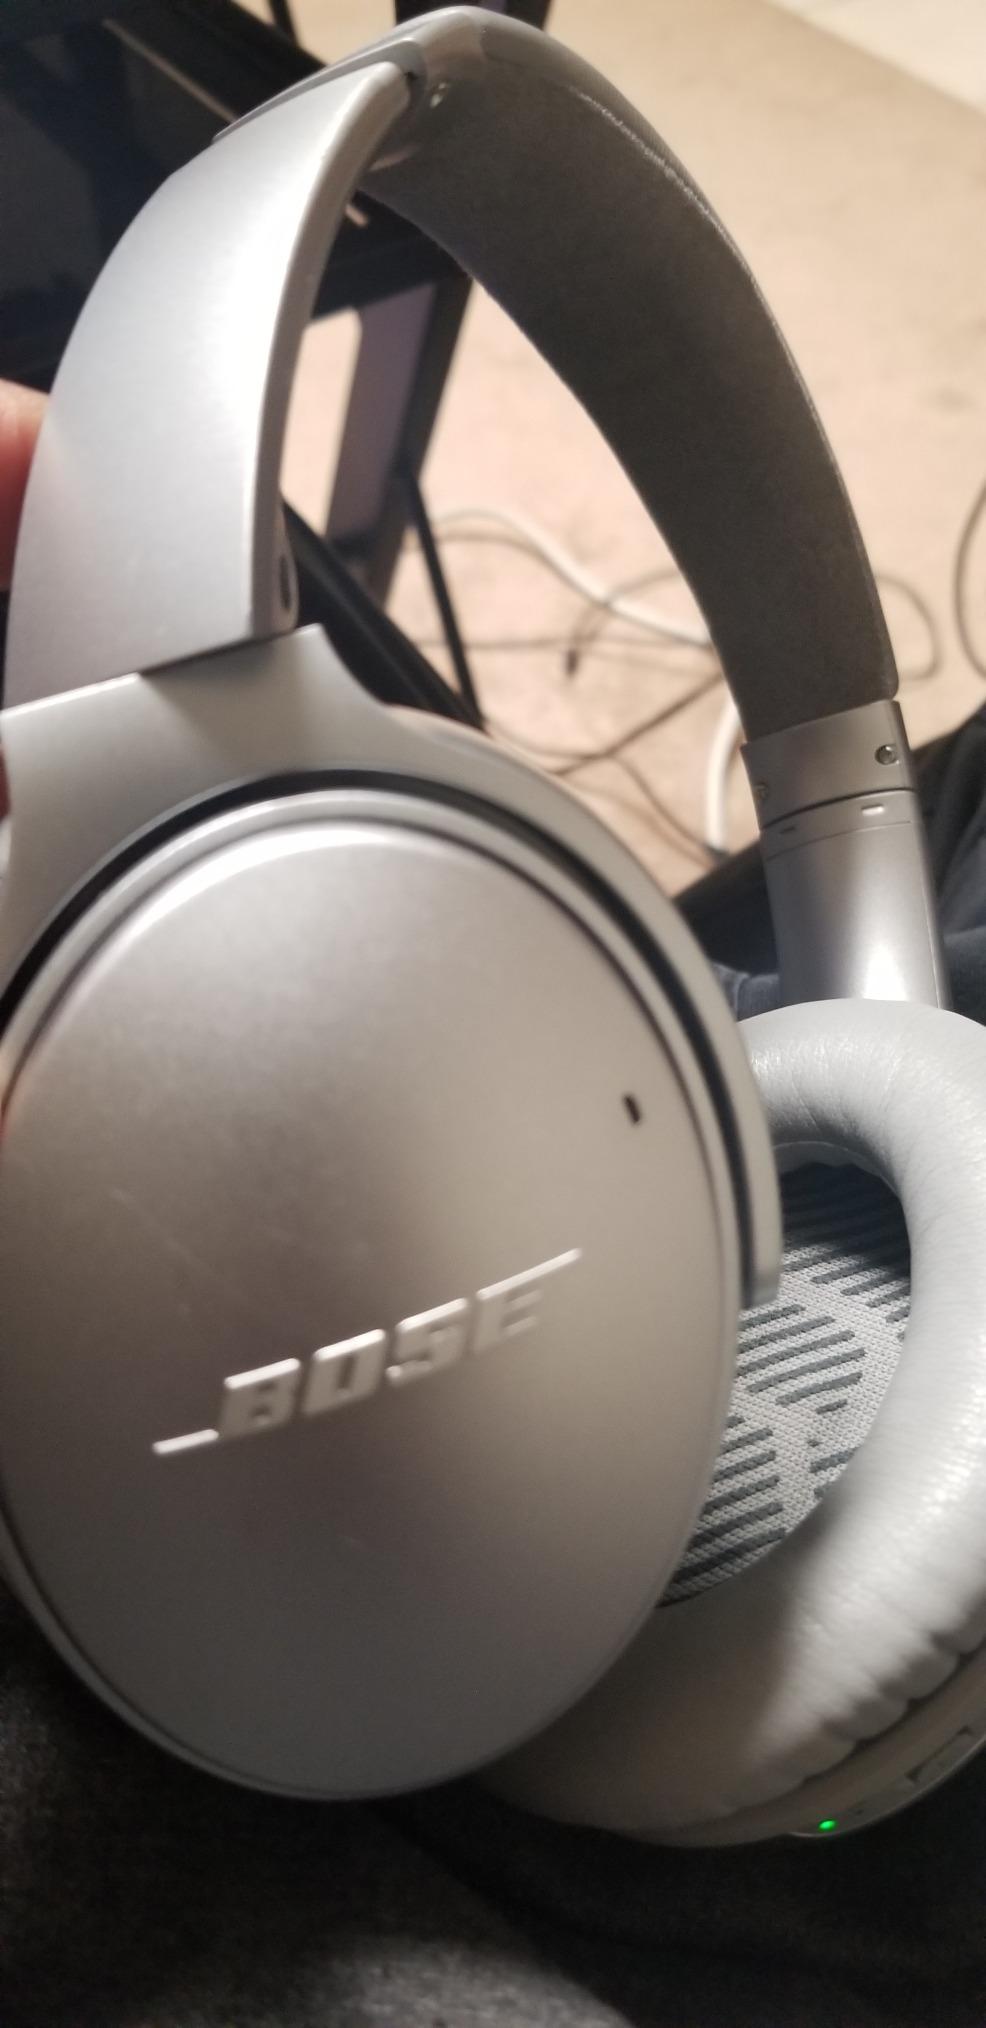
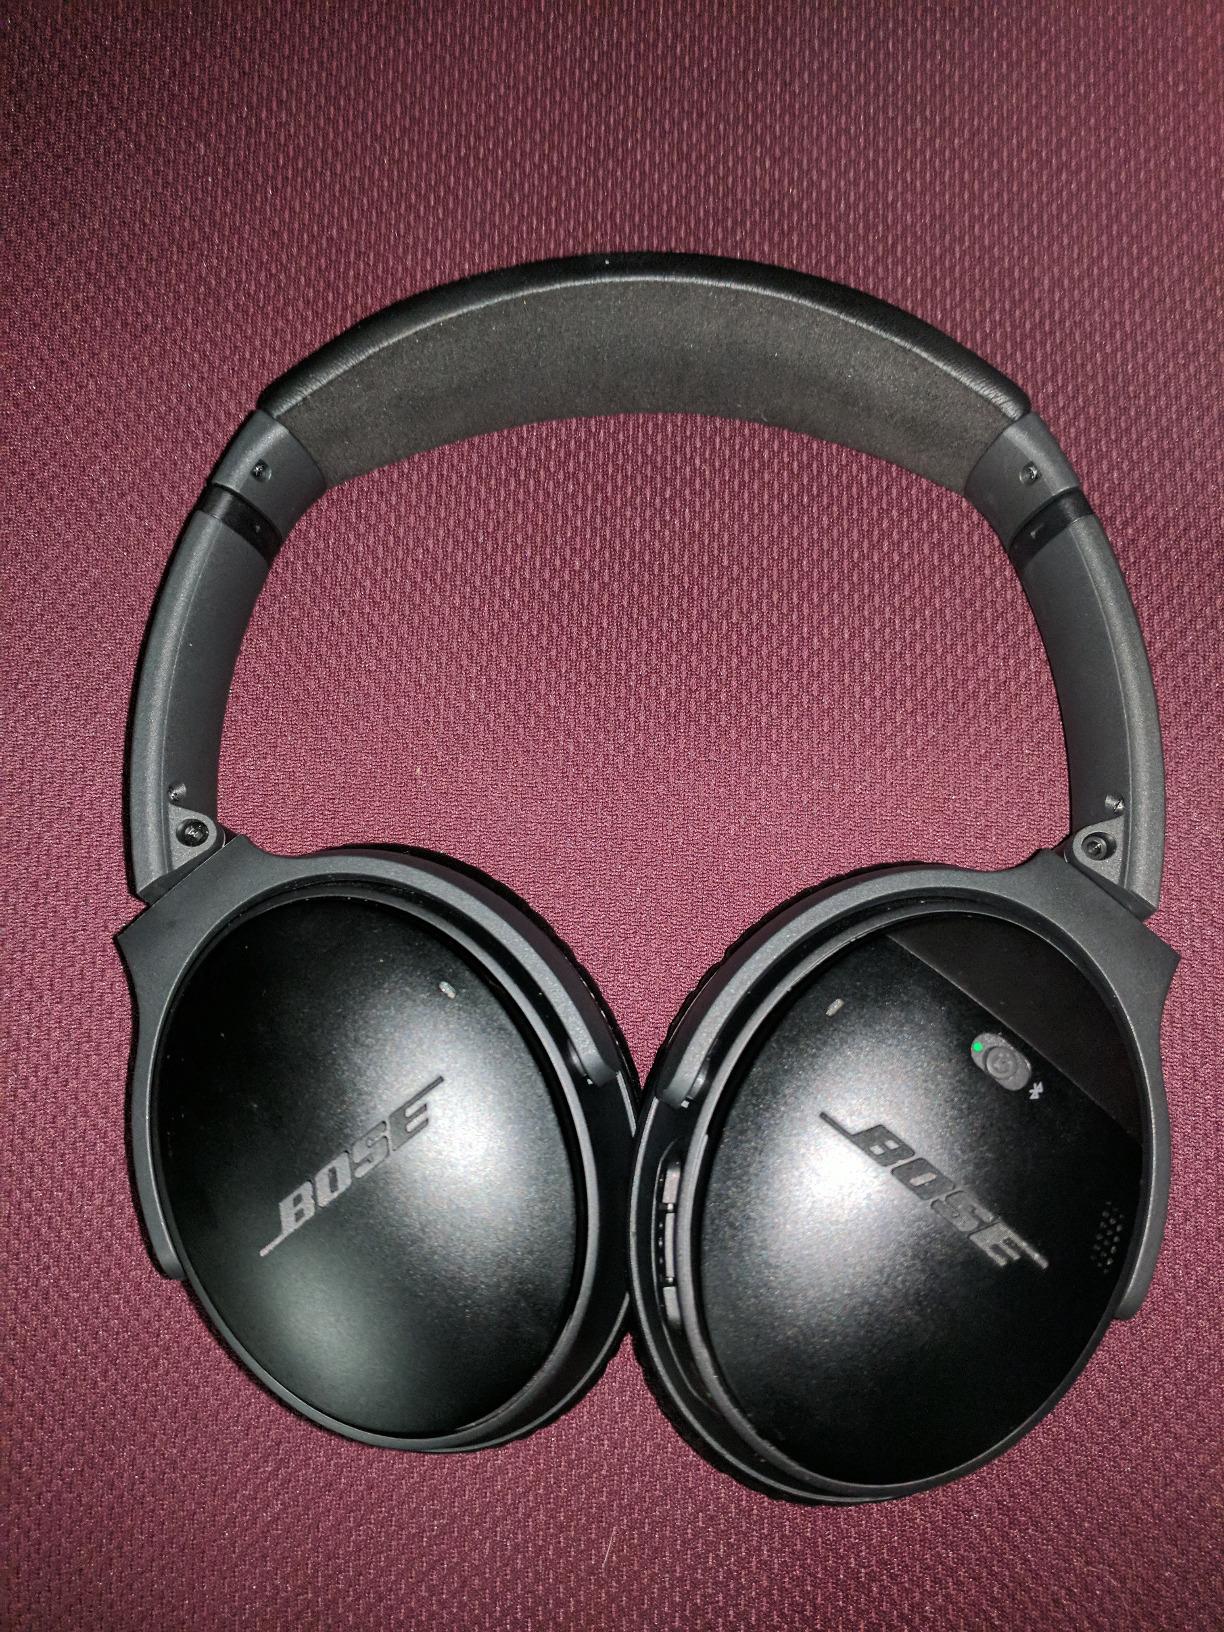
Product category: headphones
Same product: no